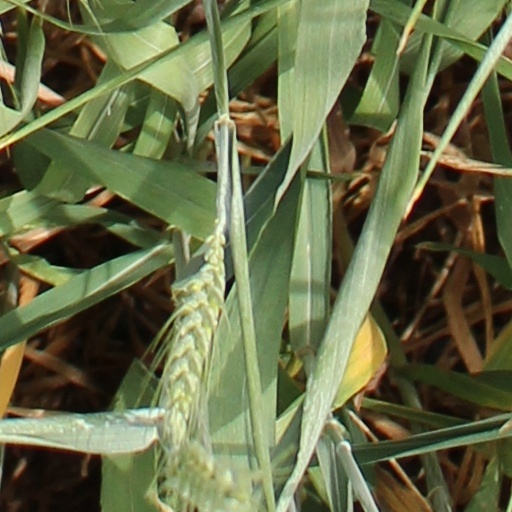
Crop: wheat